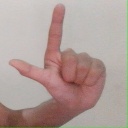
अक्षर: ल